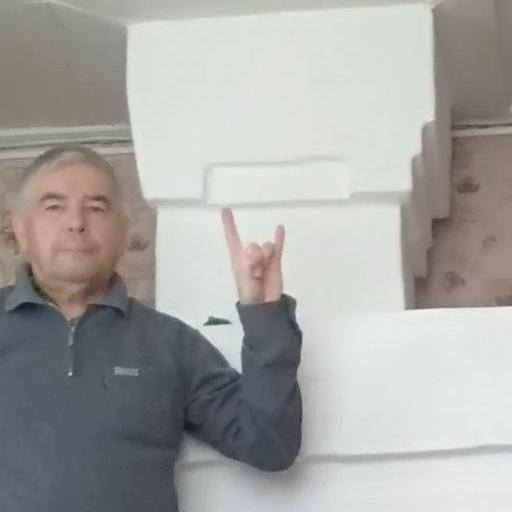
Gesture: rock